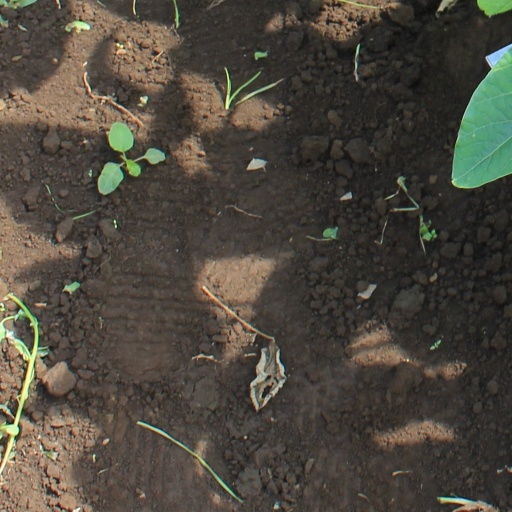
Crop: soybean